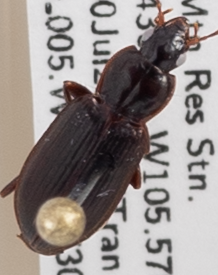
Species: Calathus advena
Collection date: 2019-07-30
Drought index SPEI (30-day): -0.604
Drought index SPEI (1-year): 0.086
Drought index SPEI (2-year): -0.156